Canton of Geneva

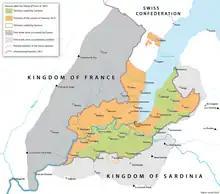
Map of the canton of Geneva after the treaty of Turin 1816

Initially, many of the new villages were grouped together by the Genevan government. For example, the hamlets of Avusy, Soral, and Laconnex formed one single municipality. The same occurred to Bernex, Onex, and Confignon, or to Plan-les-Ouates, Bardonnex, Perly, and Certoux (the four villages formed 'Compèsieres'). However, the Paris and Turin treaties did not deal with the issue of common land in those villages (nor with the issue of common land that was now separated by international borders). This resulted into tensions as villagers did not want to share their local common land with villagers from the same municipality as the distribution of land and the resulting revenue was highly uneven. A cantonal law from 5 February 1849 required municipal acts be voted by counsellors, and to identify in the minutes the position of each counsellor and the reason for their vote. This increased transparency but it led to tensions related to the placement of schools, townhalls and other public buildings and services in addition to the issue on communal lands. Eventually, these tensions led to the separation of those villages in the second half of the 19th century, which led to the present-day municipal borders for those newly acquired lands.